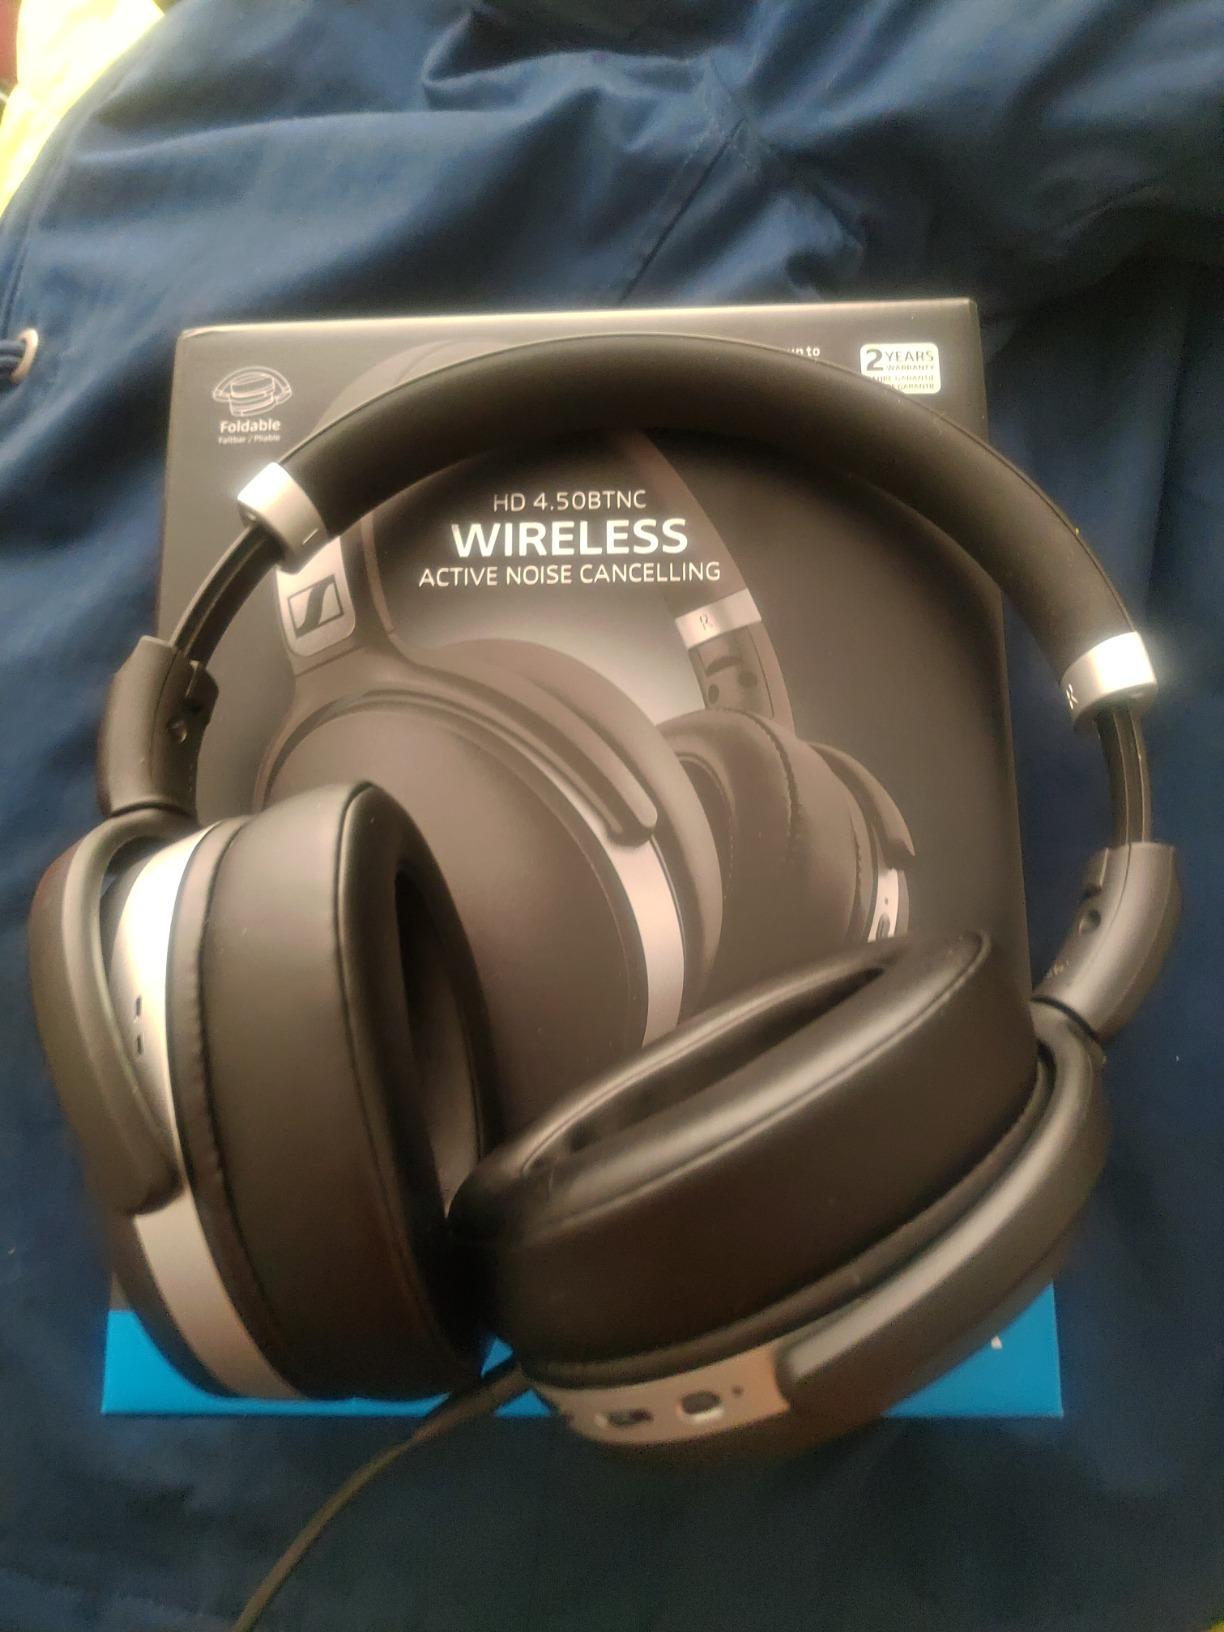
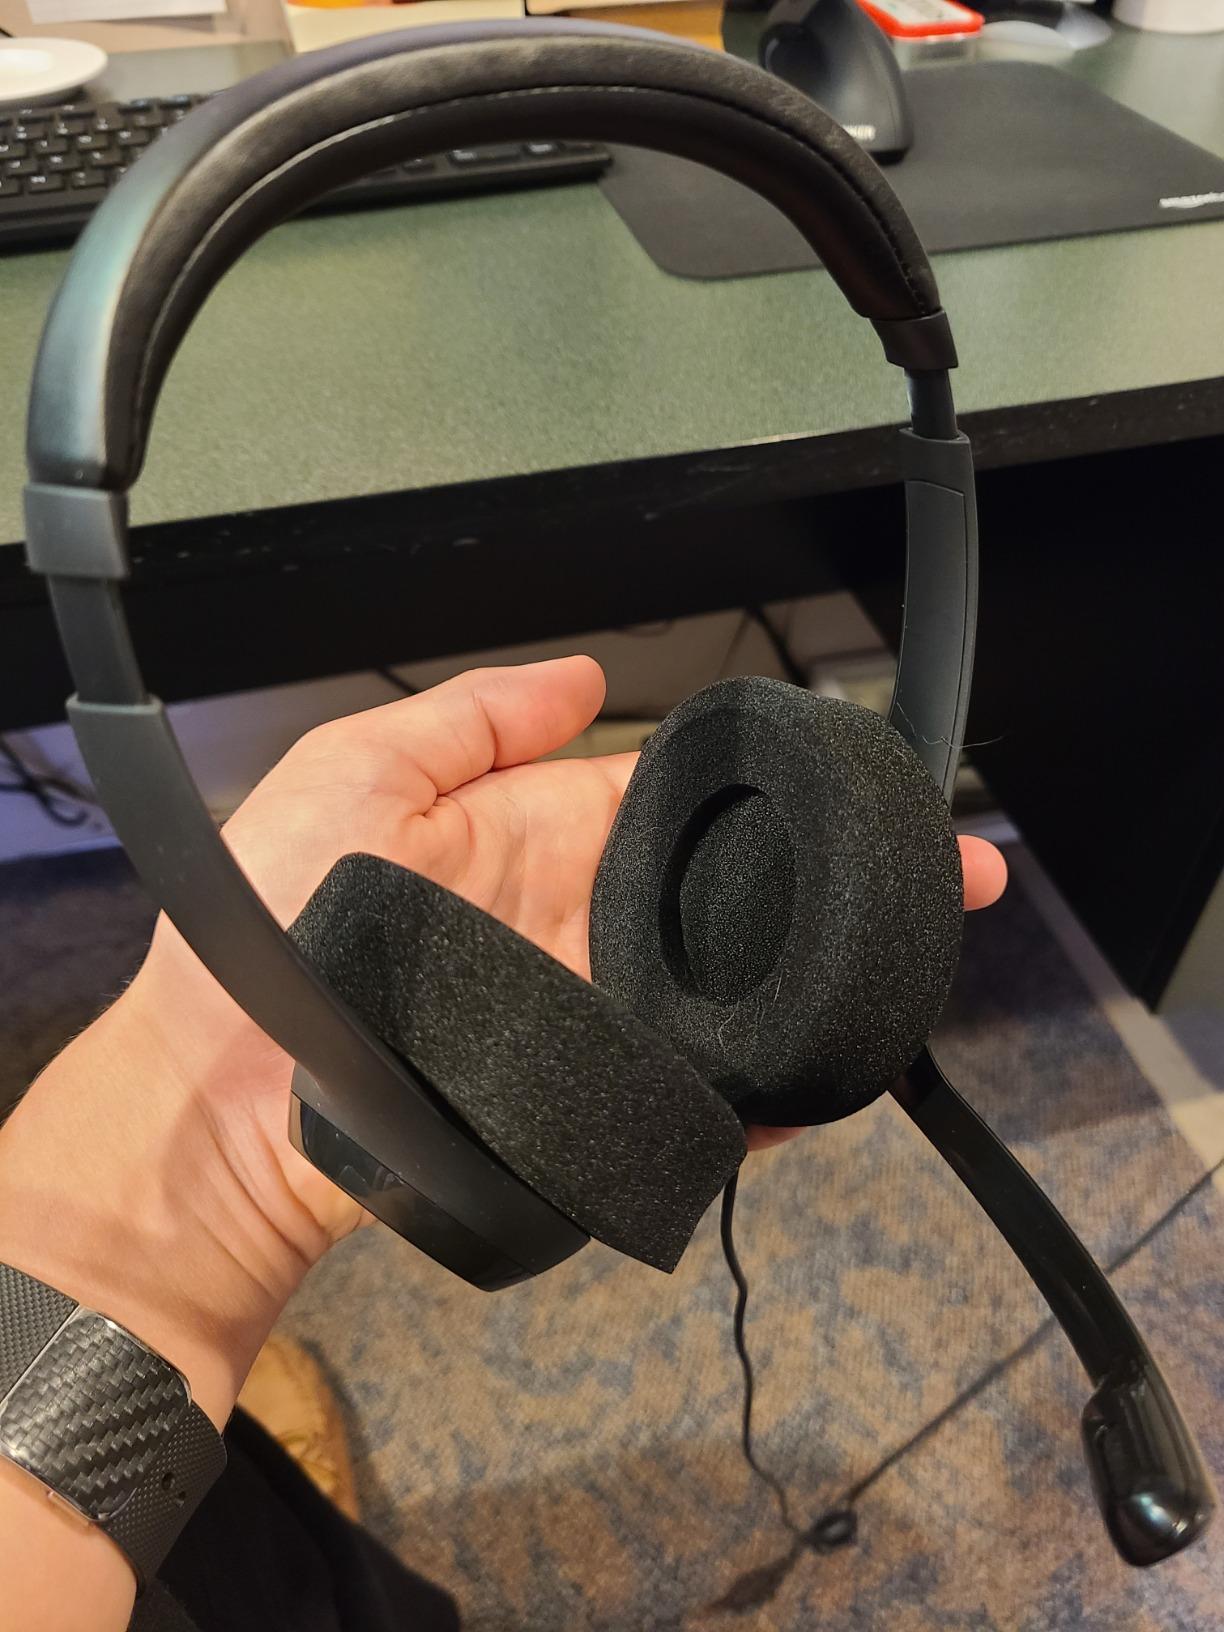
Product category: headphones
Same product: no